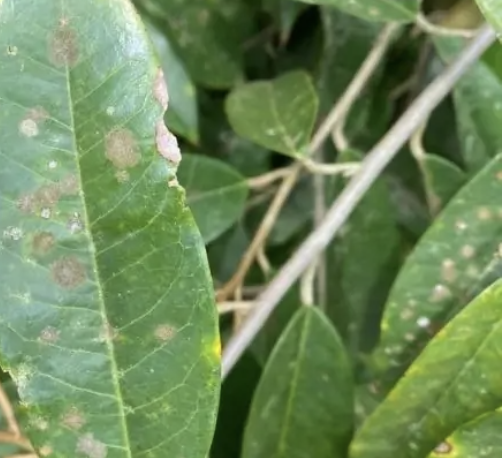
Label: pink_disease